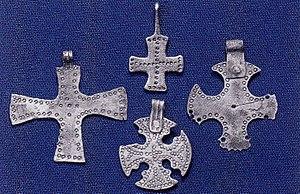
Birka et Hovgården sont deux sites de Suède formant un ensemble archéologique de l'âge des Vikings inscrit au patrimoine mondial de l'UNESCO, situés respectivement sur les îles de Björkö et Adelsö sur le lac Mälar, à environ 30 km de Stockholm.